Gumpert Apollo

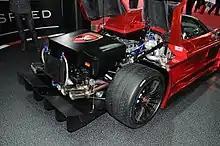
Engine bay

The Apollo uses a 4,163 cc bi-turbo intercooled version of the Audi V8 engine. The 90° V8 has a closed-deck light metal crankcase with dry sump lubrication. The light metal cylinder heads have five valves per cylinder, four overhead camshafts, VarioCam Direct variable valve timing on the intakes, and hydraulic valve clearance compensation. The double-flow exhaust system has four oxygen sensors to monitor the gas mixture, and a 3-way catalytic converter. Modern controls include an on-board diagnostic system, eight-coil electronic ignition, sequential multipoint fuel injection, and an electronic (drive by wire) accelerator system.